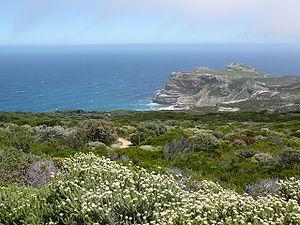
Cap de Bonne Espérance
Le fynbos ou finbos est une formation végétale naturelle caractéristique du sud de l'Afrique du Sud, limité à une mince zone côtière et montagneuse au climat méditerranéen. Les caractéristiques uniques au monde de cette région l'ont fait choisir par le projet « Global 200 » du Fonds mondial pour la nature par regroupement de deux écorégions terrestres : le fynbos et renosterveld de basses terres et le fynbos et renosterveld d'altitude.